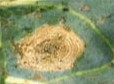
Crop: unknown
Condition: cabbage_cabbage_alternaria_spot